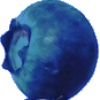
Label: huckleberry